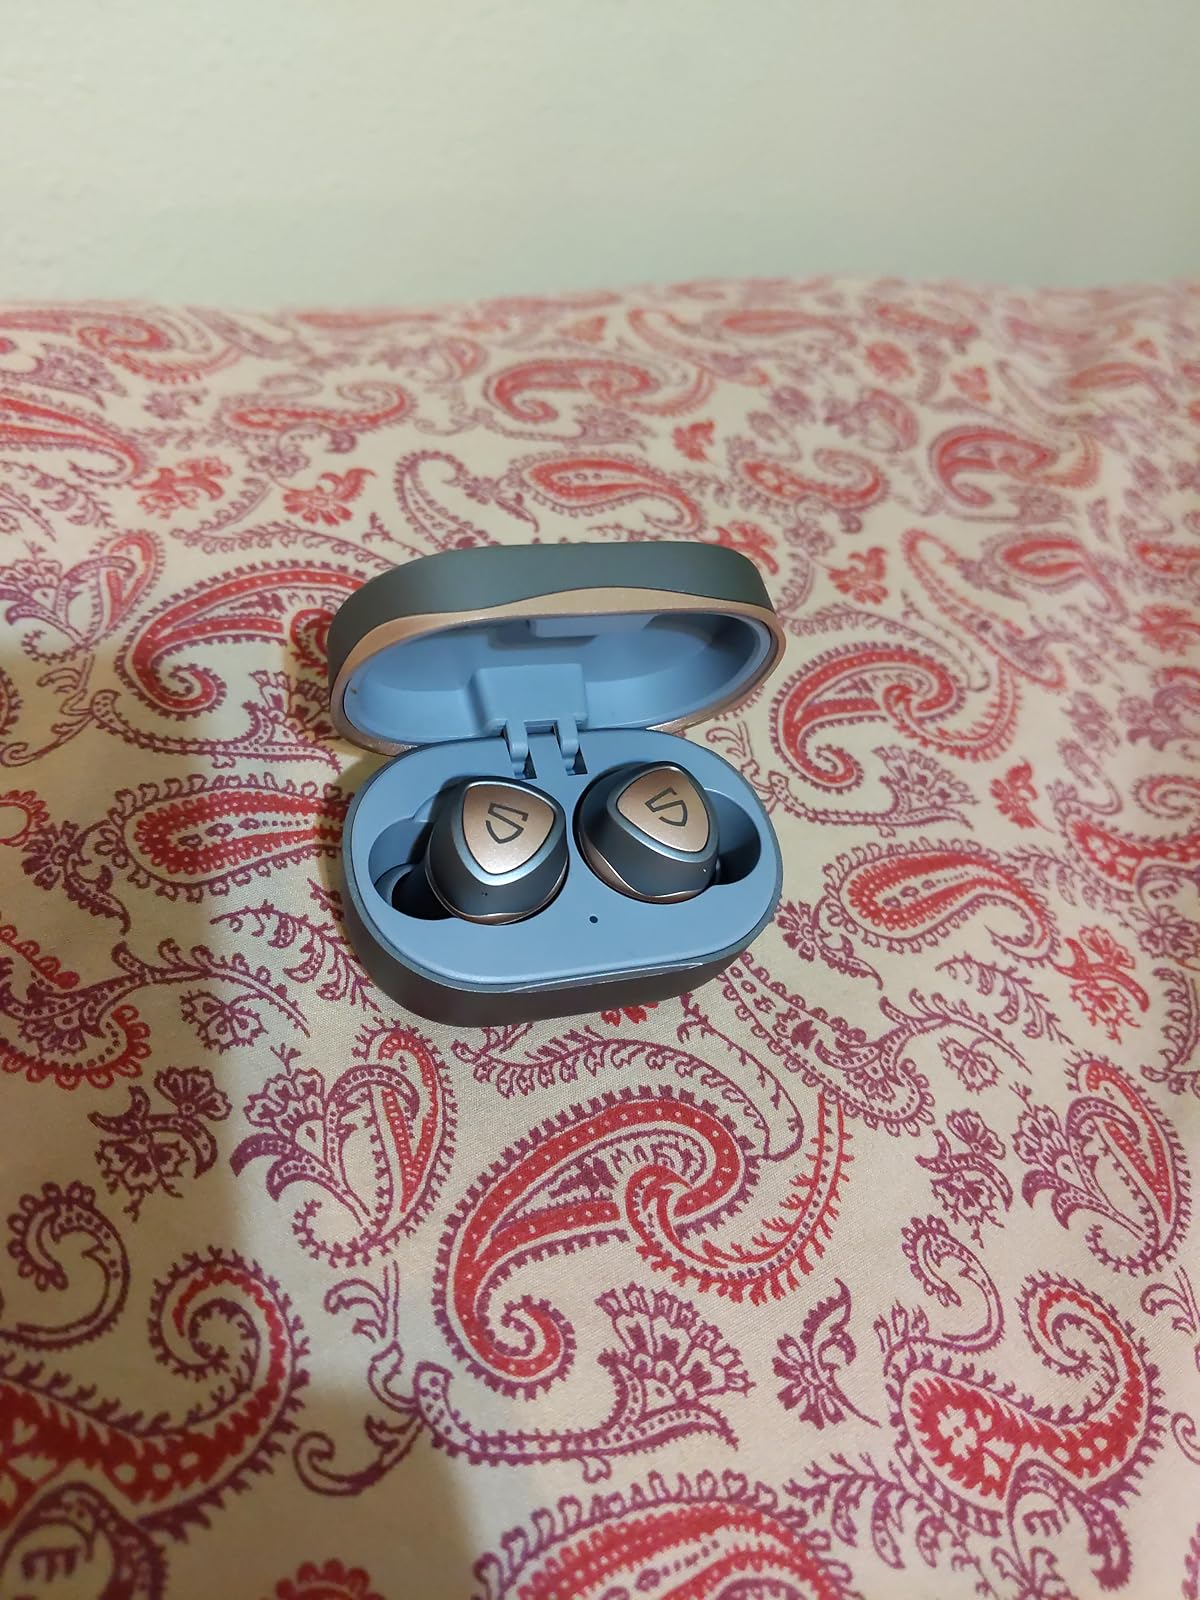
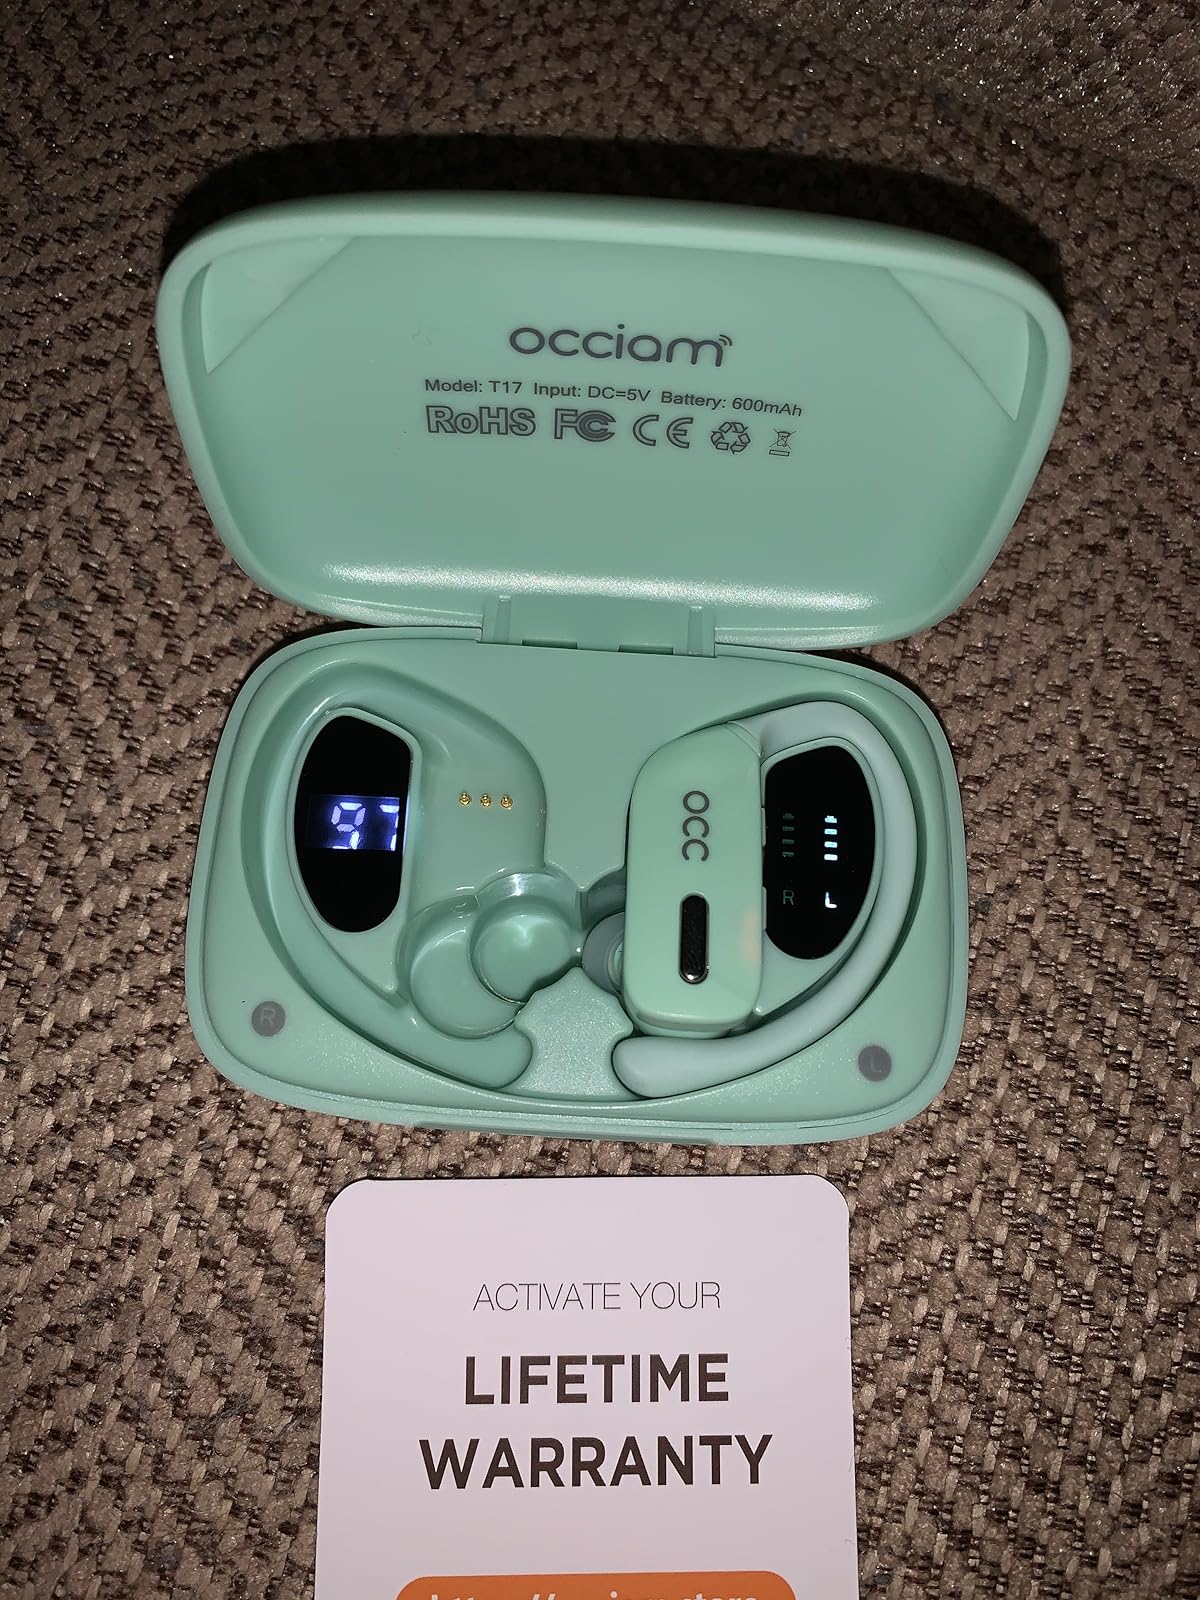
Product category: earbuds
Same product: no